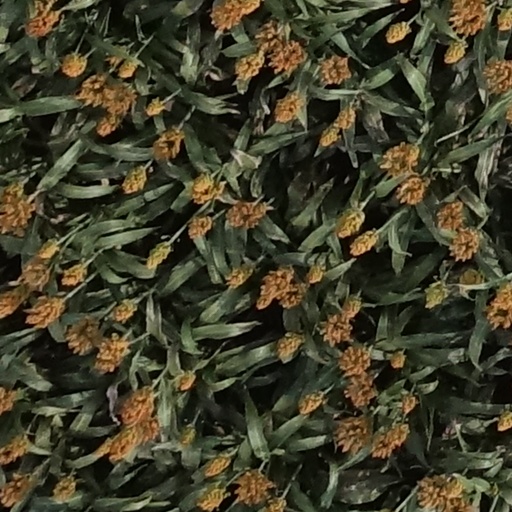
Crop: sorghum